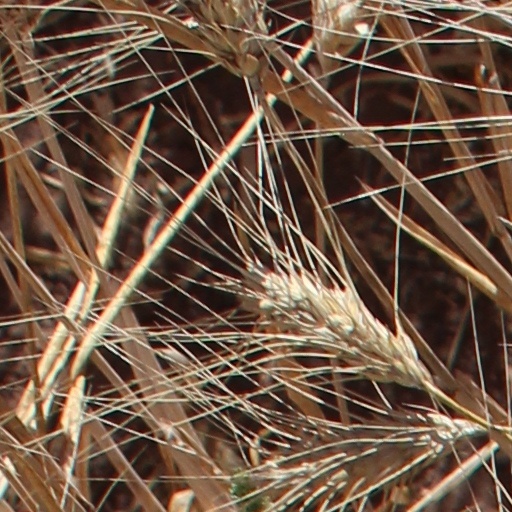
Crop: wheat